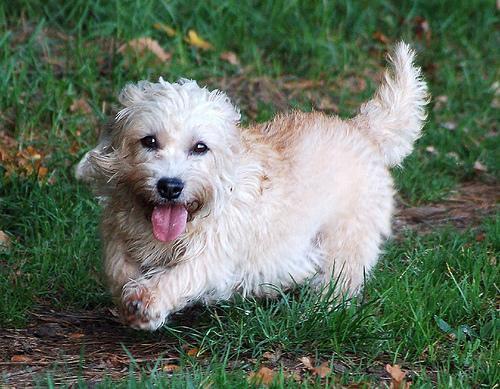
Dandie_Dinmont